Common Brittonic

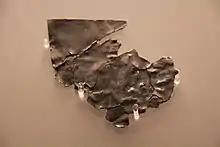
Bath curse tablet featuring possible Common Brittonic

No documents in the language have been found, but a few inscriptions have been identified. The Bath curse tablets, found in the Roman feeder pool at Bath, Somerset (Aquae Sulis), bear about 150 names – about 50% Celtic (but not necessarily Brittonic). An inscription on a metal pendant (discovered there in 1979) seems to contain an ancient Brittonic curse: